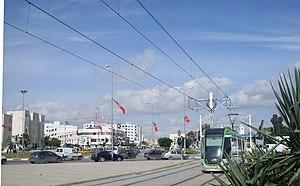
Avenue principale à el Mourouj 1
Tunis est la ville la plus peuplée et la capitale de la Tunisie. Elle est aussi le chef-lieu du gouvernorat du même nom depuis sa création en 1956. Située au nord du pays, au fond du golfe de Tunis dont elle est séparée par le lac de Tunis, la cité s'étend sur la plaine côtière et les collines avoisinantes. Son cœur historique est la médina, inscrite au patrimoine mondial de l'Unesco.